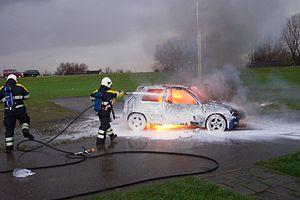
La surface spécifique désigne le rapport de la superficie de la surface réelle d'un objet et de la quantité de matière de l'objet. On l'exprime donc généralement comme une aire massique, en unités de surface par unité de masse. Quand la surface spécifique est rapportée au volume elle s'exprime en unités de surface par unité de volume, par exemple en mètres carrés par mètre cube, c'est-à-dire en m⁻¹.